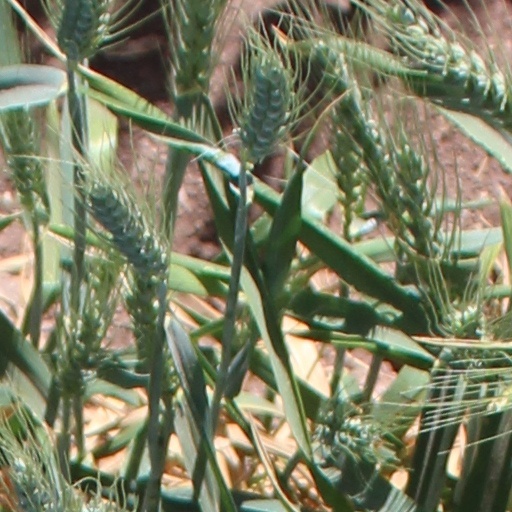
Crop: wheat